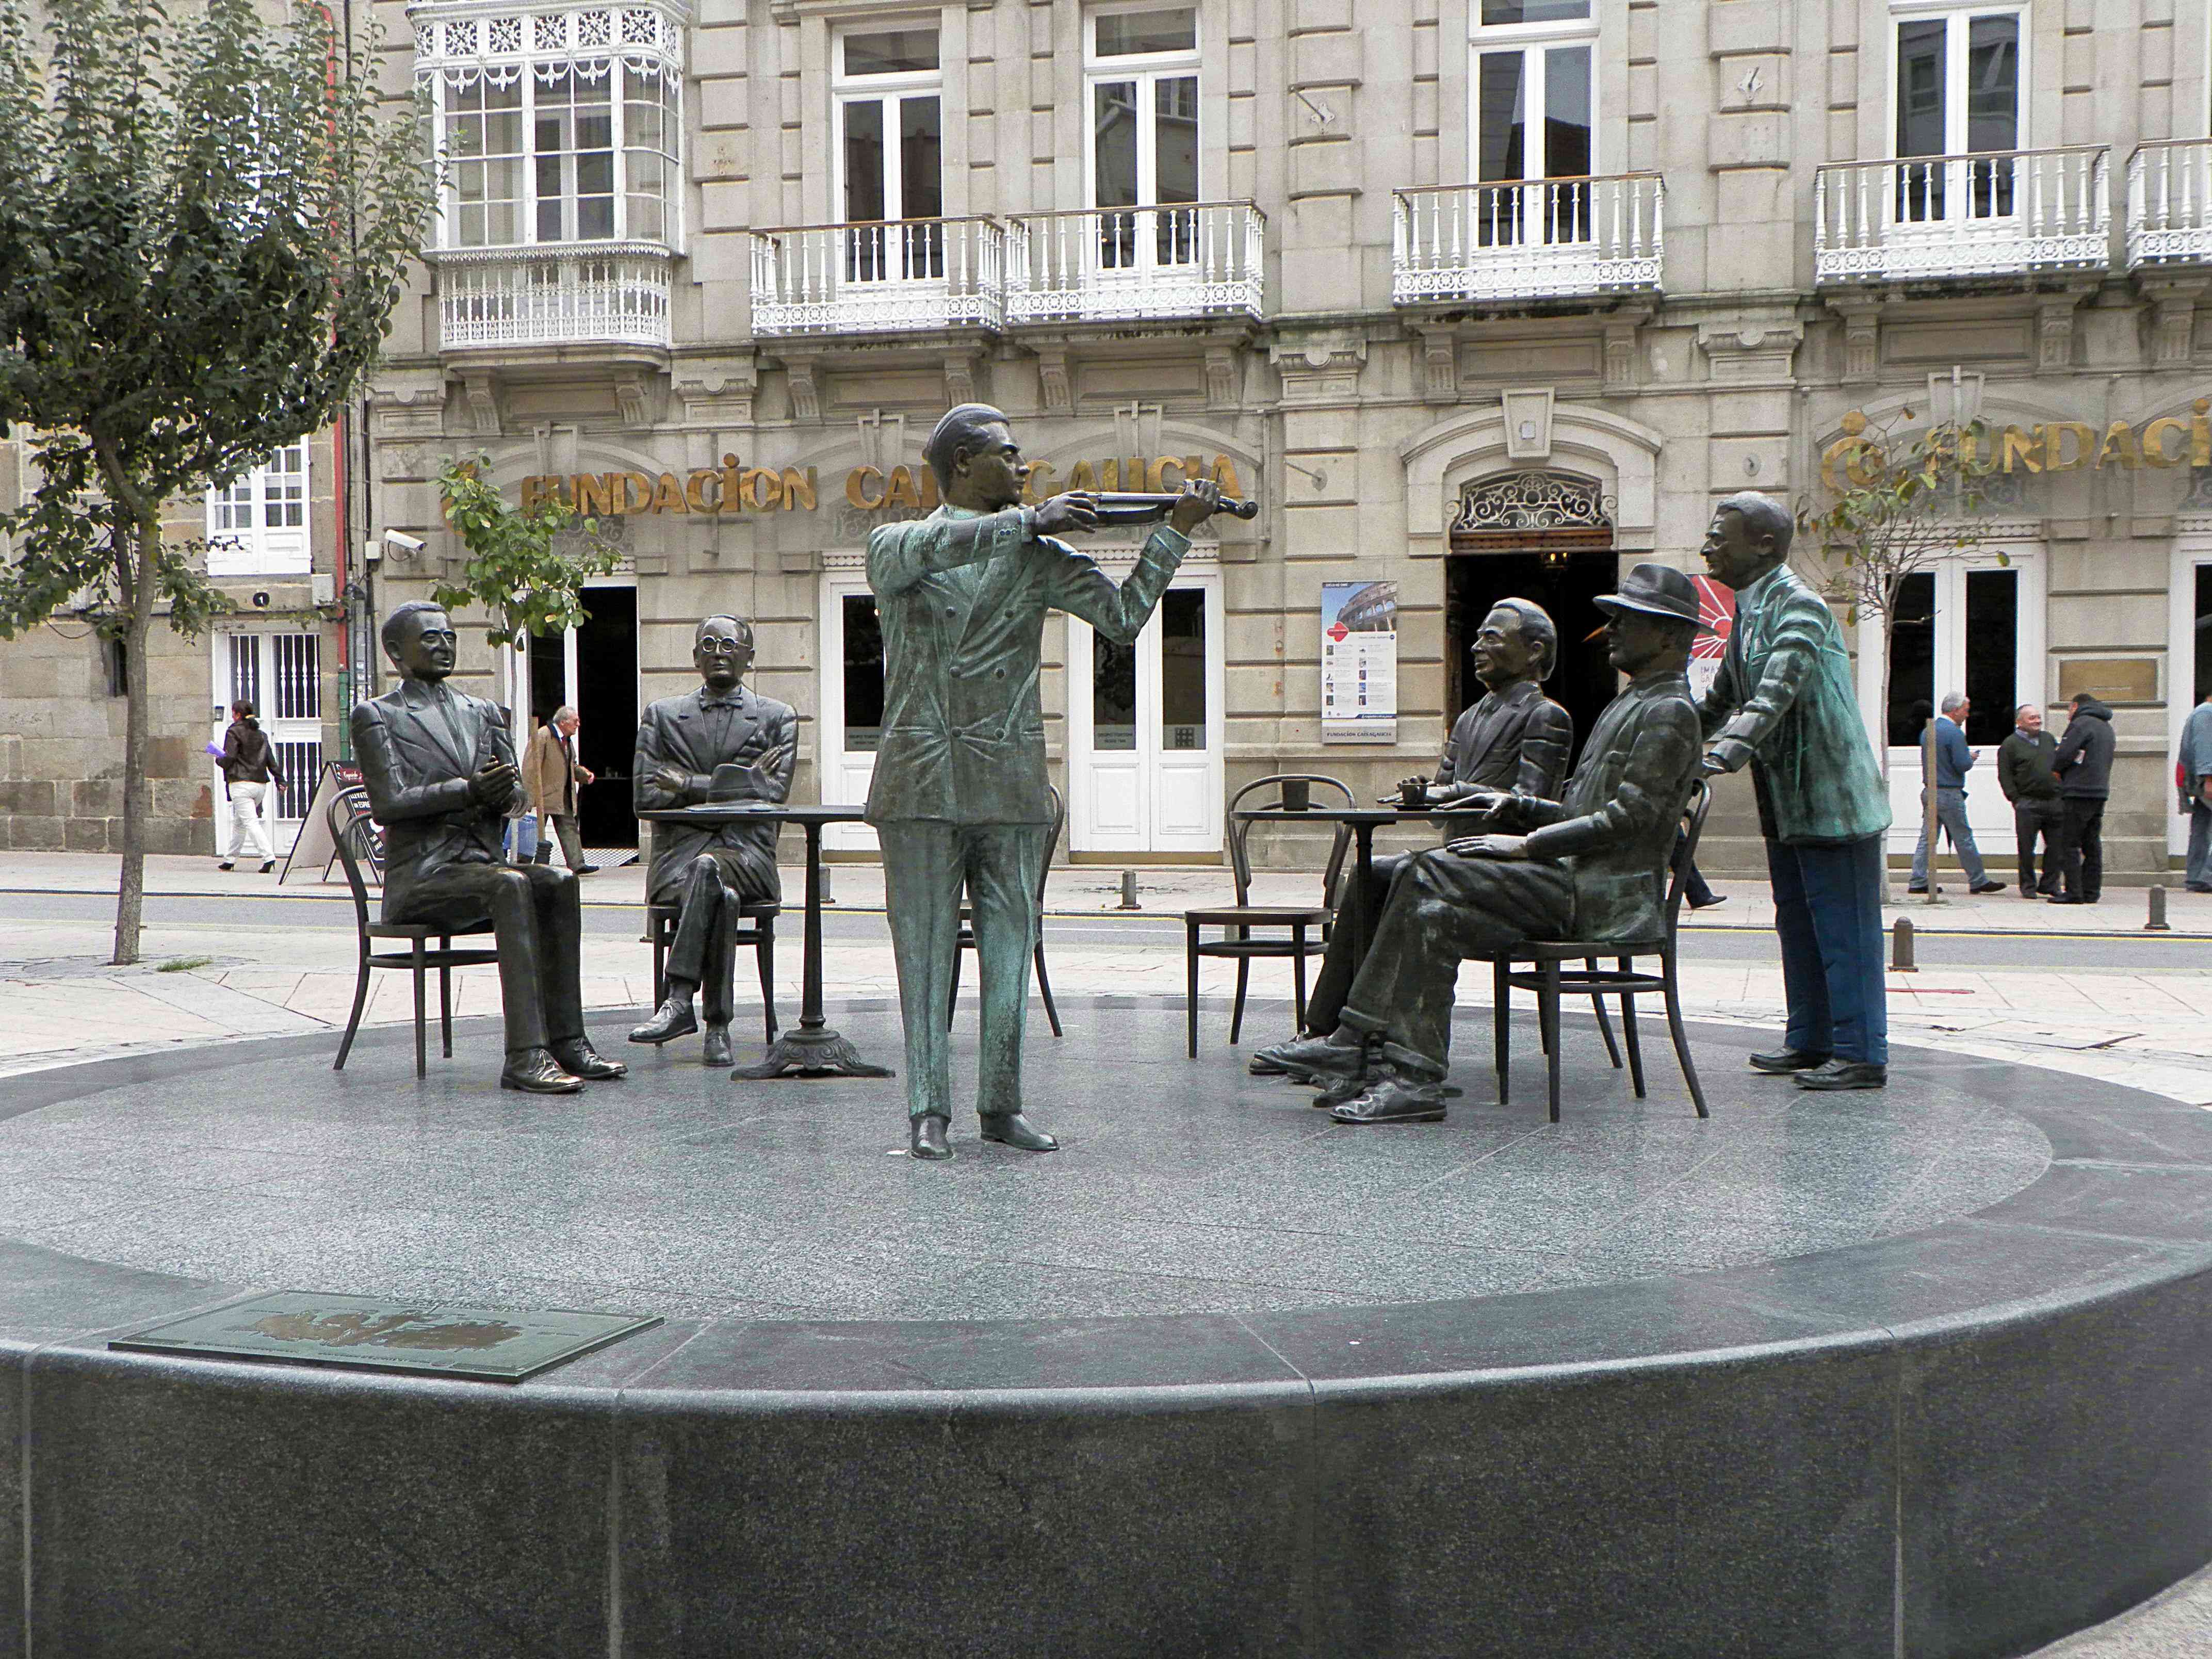
landscape, road, street, plaza, spain, espaa, ggl1